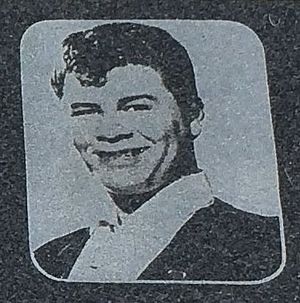
Ritchie Valens / Liv og karriere
Ritchie Valens.
"Ritchie Valens var en mexicansk-amerikansk sanger, der var en af rock'n'roll-pionererne, inden han omkom ved det flystyrt, der i USA benævnes ""The Day the Music Died"", hvilket Don McLean også synger om i sit store hit ""American Pie"".